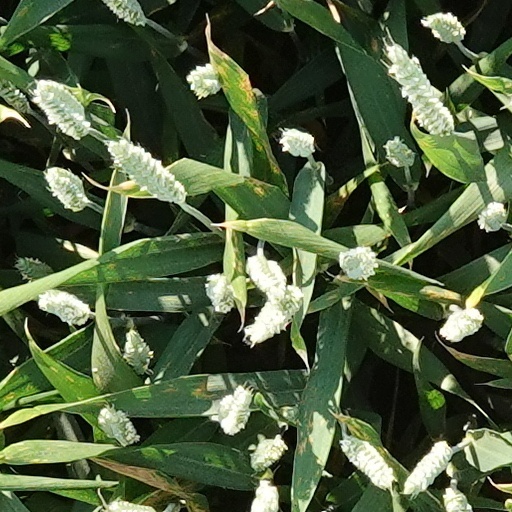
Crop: wheat